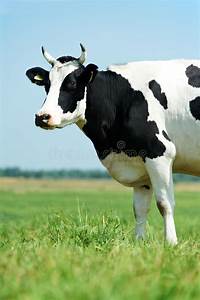
Label: cow